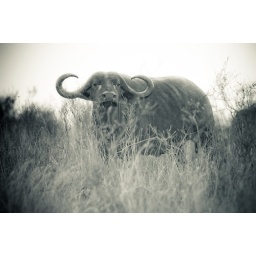
Big buffalo. One of these walked by our bathroom window in Masai Mara. Really weird.